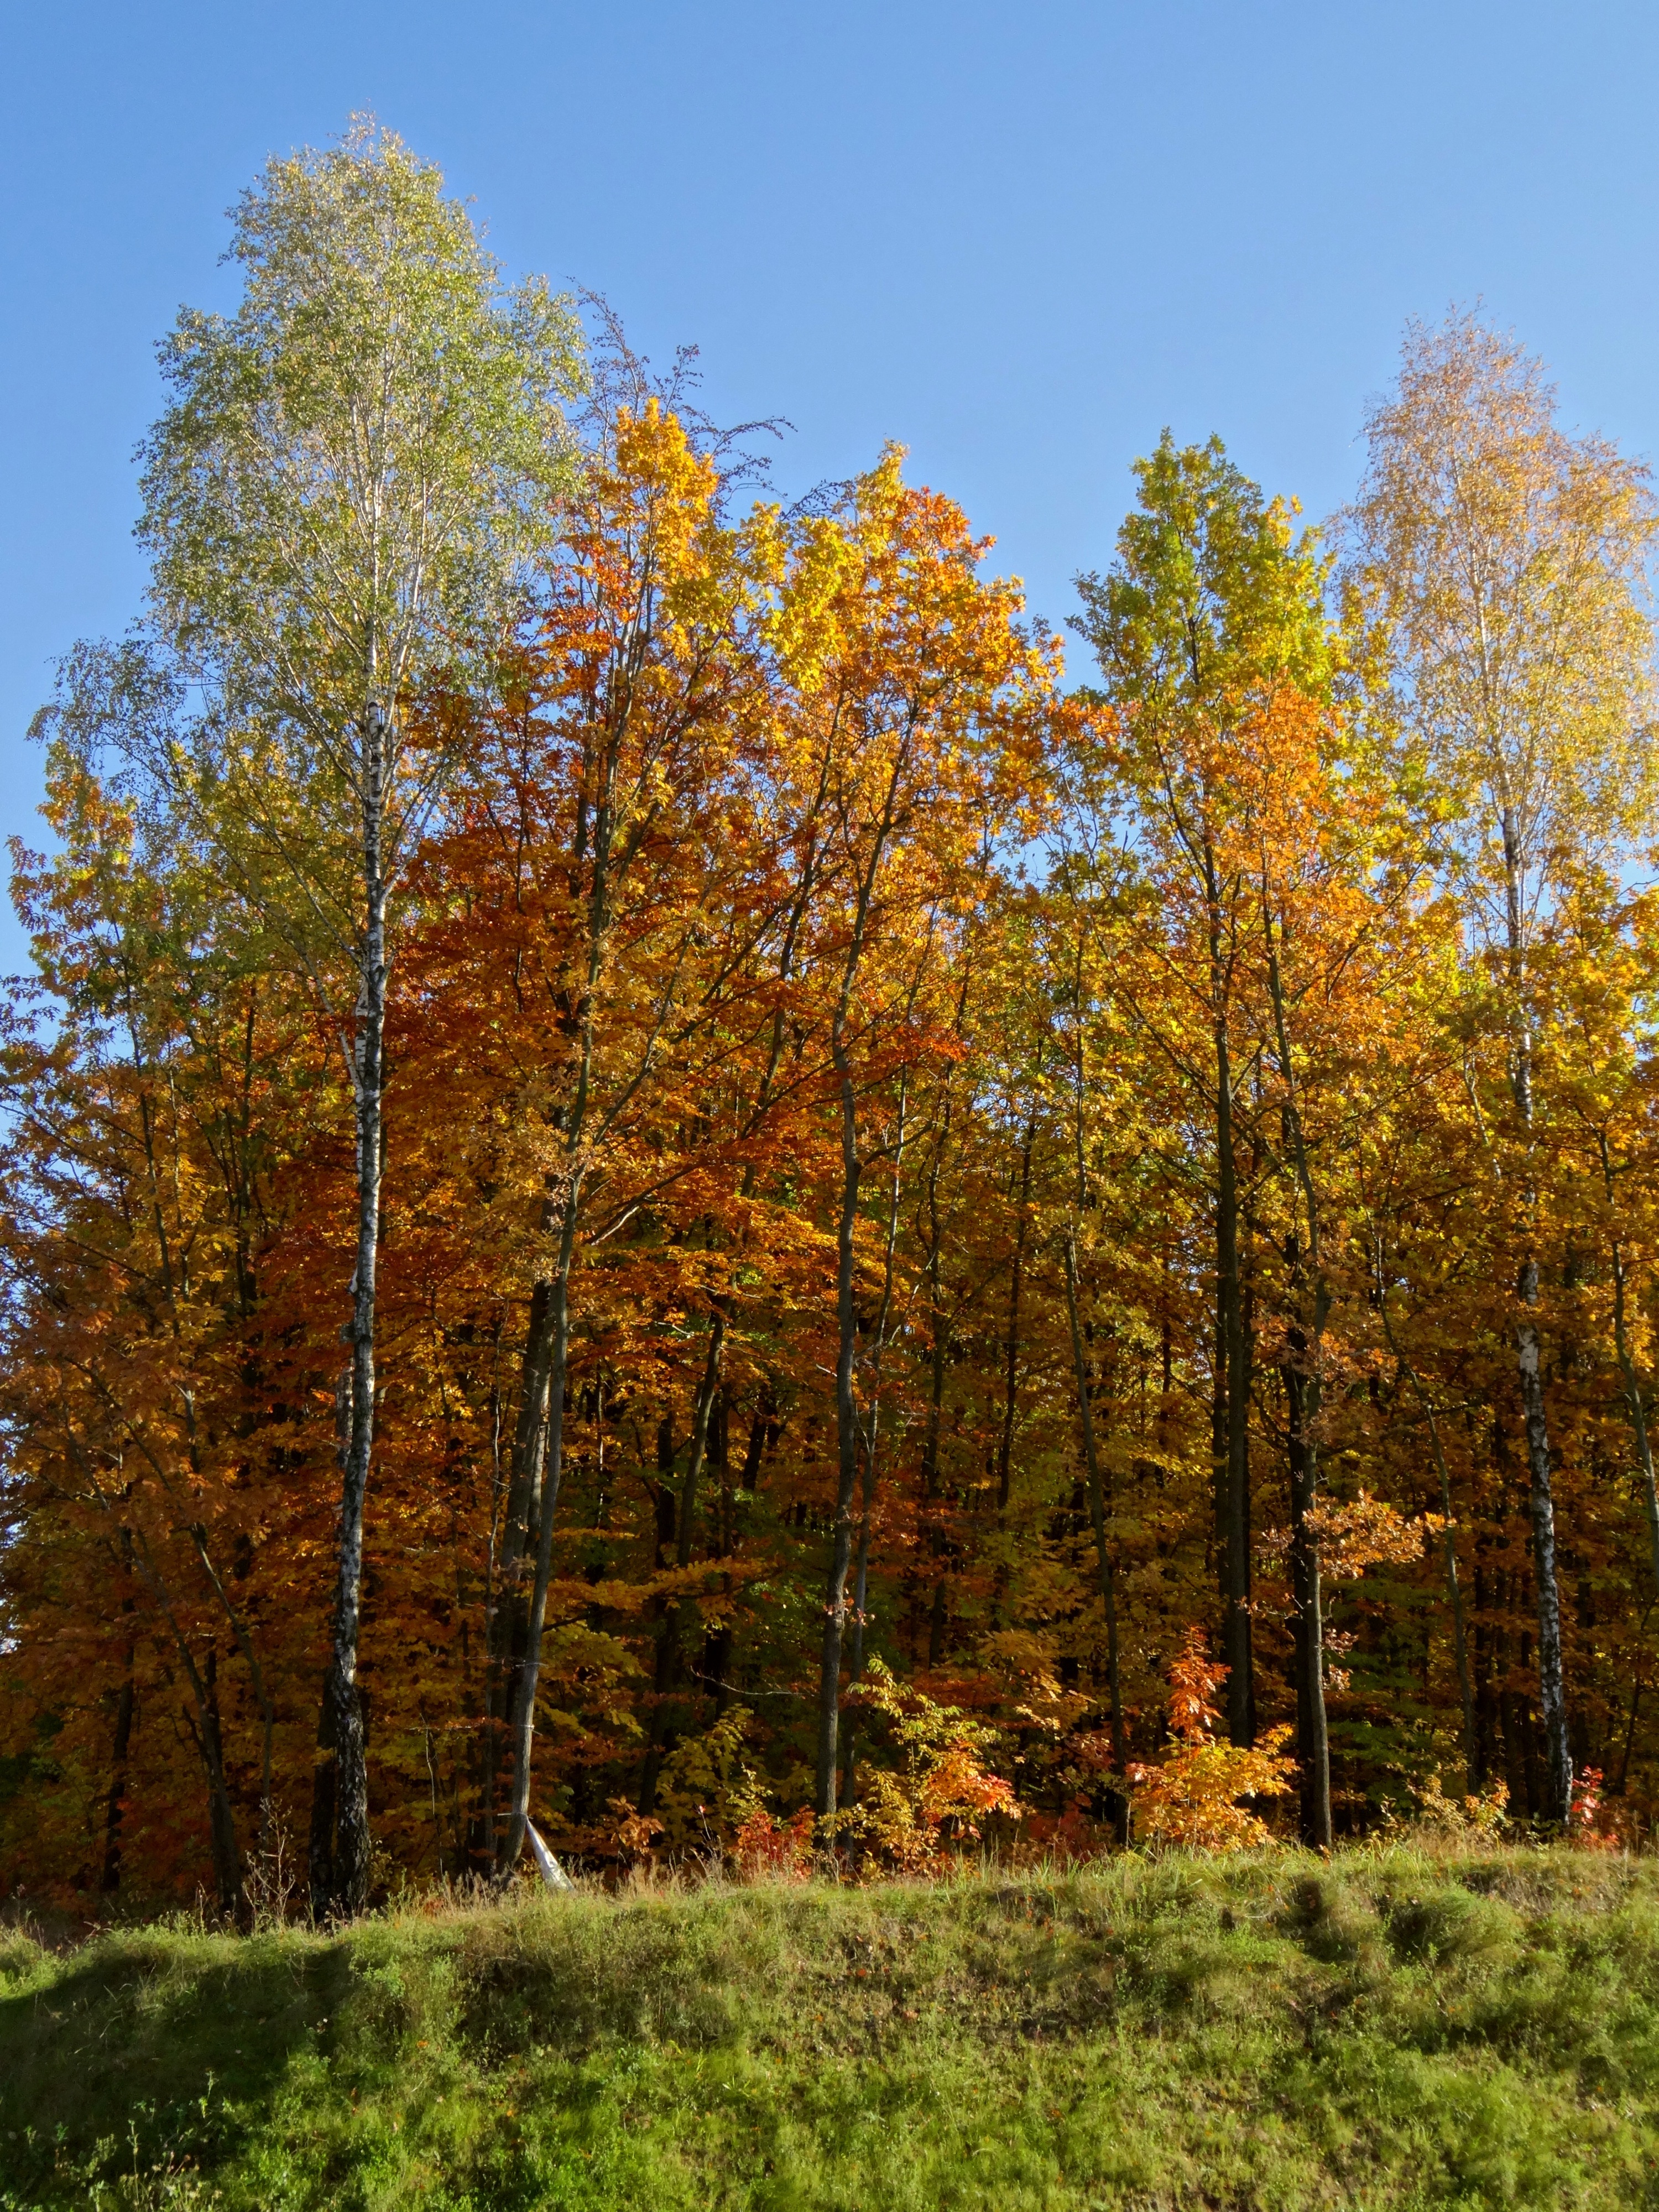
landscape, tree, forest, plant, meadow, leaf, autumn, season, colors, poland, deciduous, grove, woodland, habitat, autumn gold, larch, ecosystem, olkusz, biome, natural environment, woody plant, temperate broadleaf and mixed forest, temperate coniferous forest, land plant